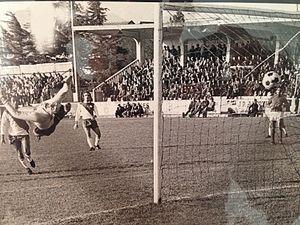
Robert Belloni au cours d'un match.
Robert Belloni est un footballeur français né le 27 décembre 1940 à Berre-l'Étang, et mort le 28 février 2015 à Hyères.